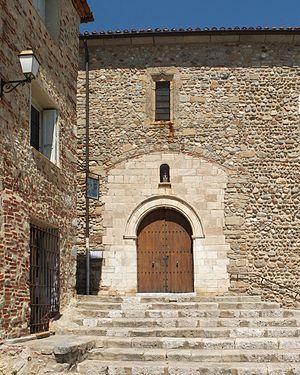
Elne, France: Cathédrale Sainte-Eulalie-et-Sainte-Julie, entrée latérale (SE)
La cathédrale Sainte-Julie-et-Sainte-Eulalie d'Elne est le siège de l'évêque d'Elne dont le diocèse recouvrait les comarques catalanes du Roussillon, du Vallespir et du Conflent à sa création en 571. Elle domine la ville et ses environs depuis l'éminence sur laquelle elle est bâtie, aujourd'hui « ville haute ». Construite aux XIᵉ et XIIᵉ siècles, monument majeur de l'art roman catalan, elle fut le siège de l'évêché de cette partie septentrionale de la Catalogne du VIᵉ siècle jusqu'en 1602, lorsqu'il fut transféré à Perpignan. Elle est dédiée à sainte Julie et à sainte Eulalie de Mérida.